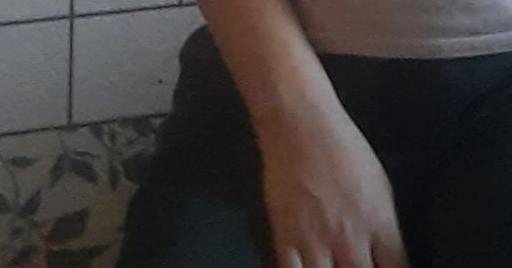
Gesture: no_gesture